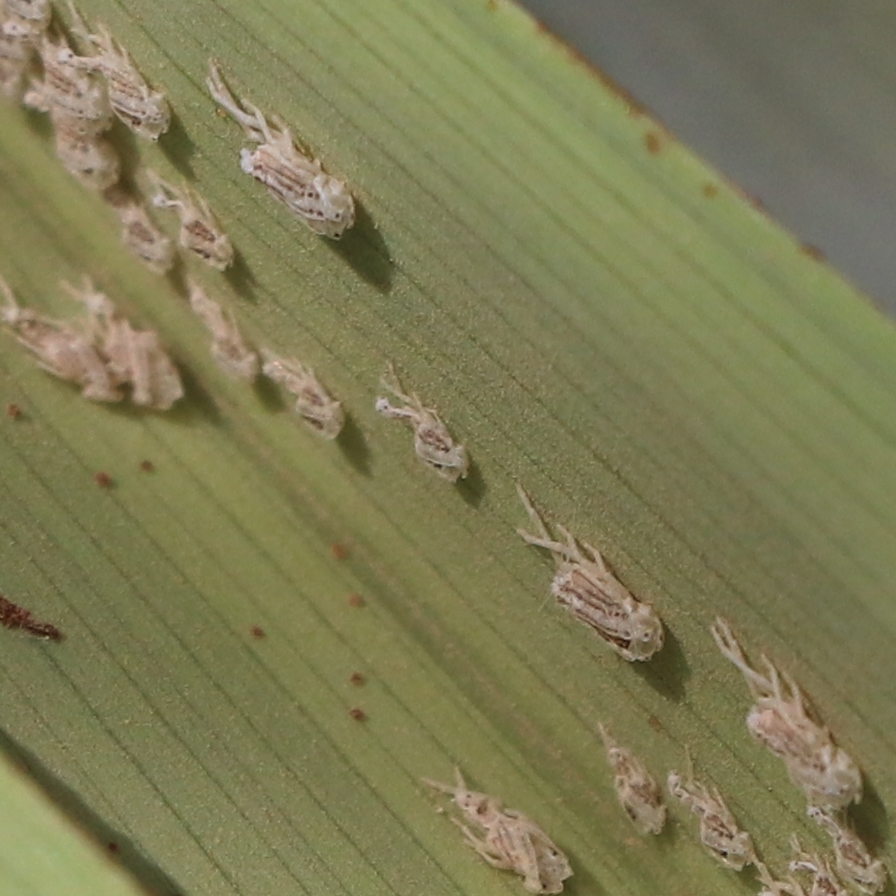
Label: Dubas